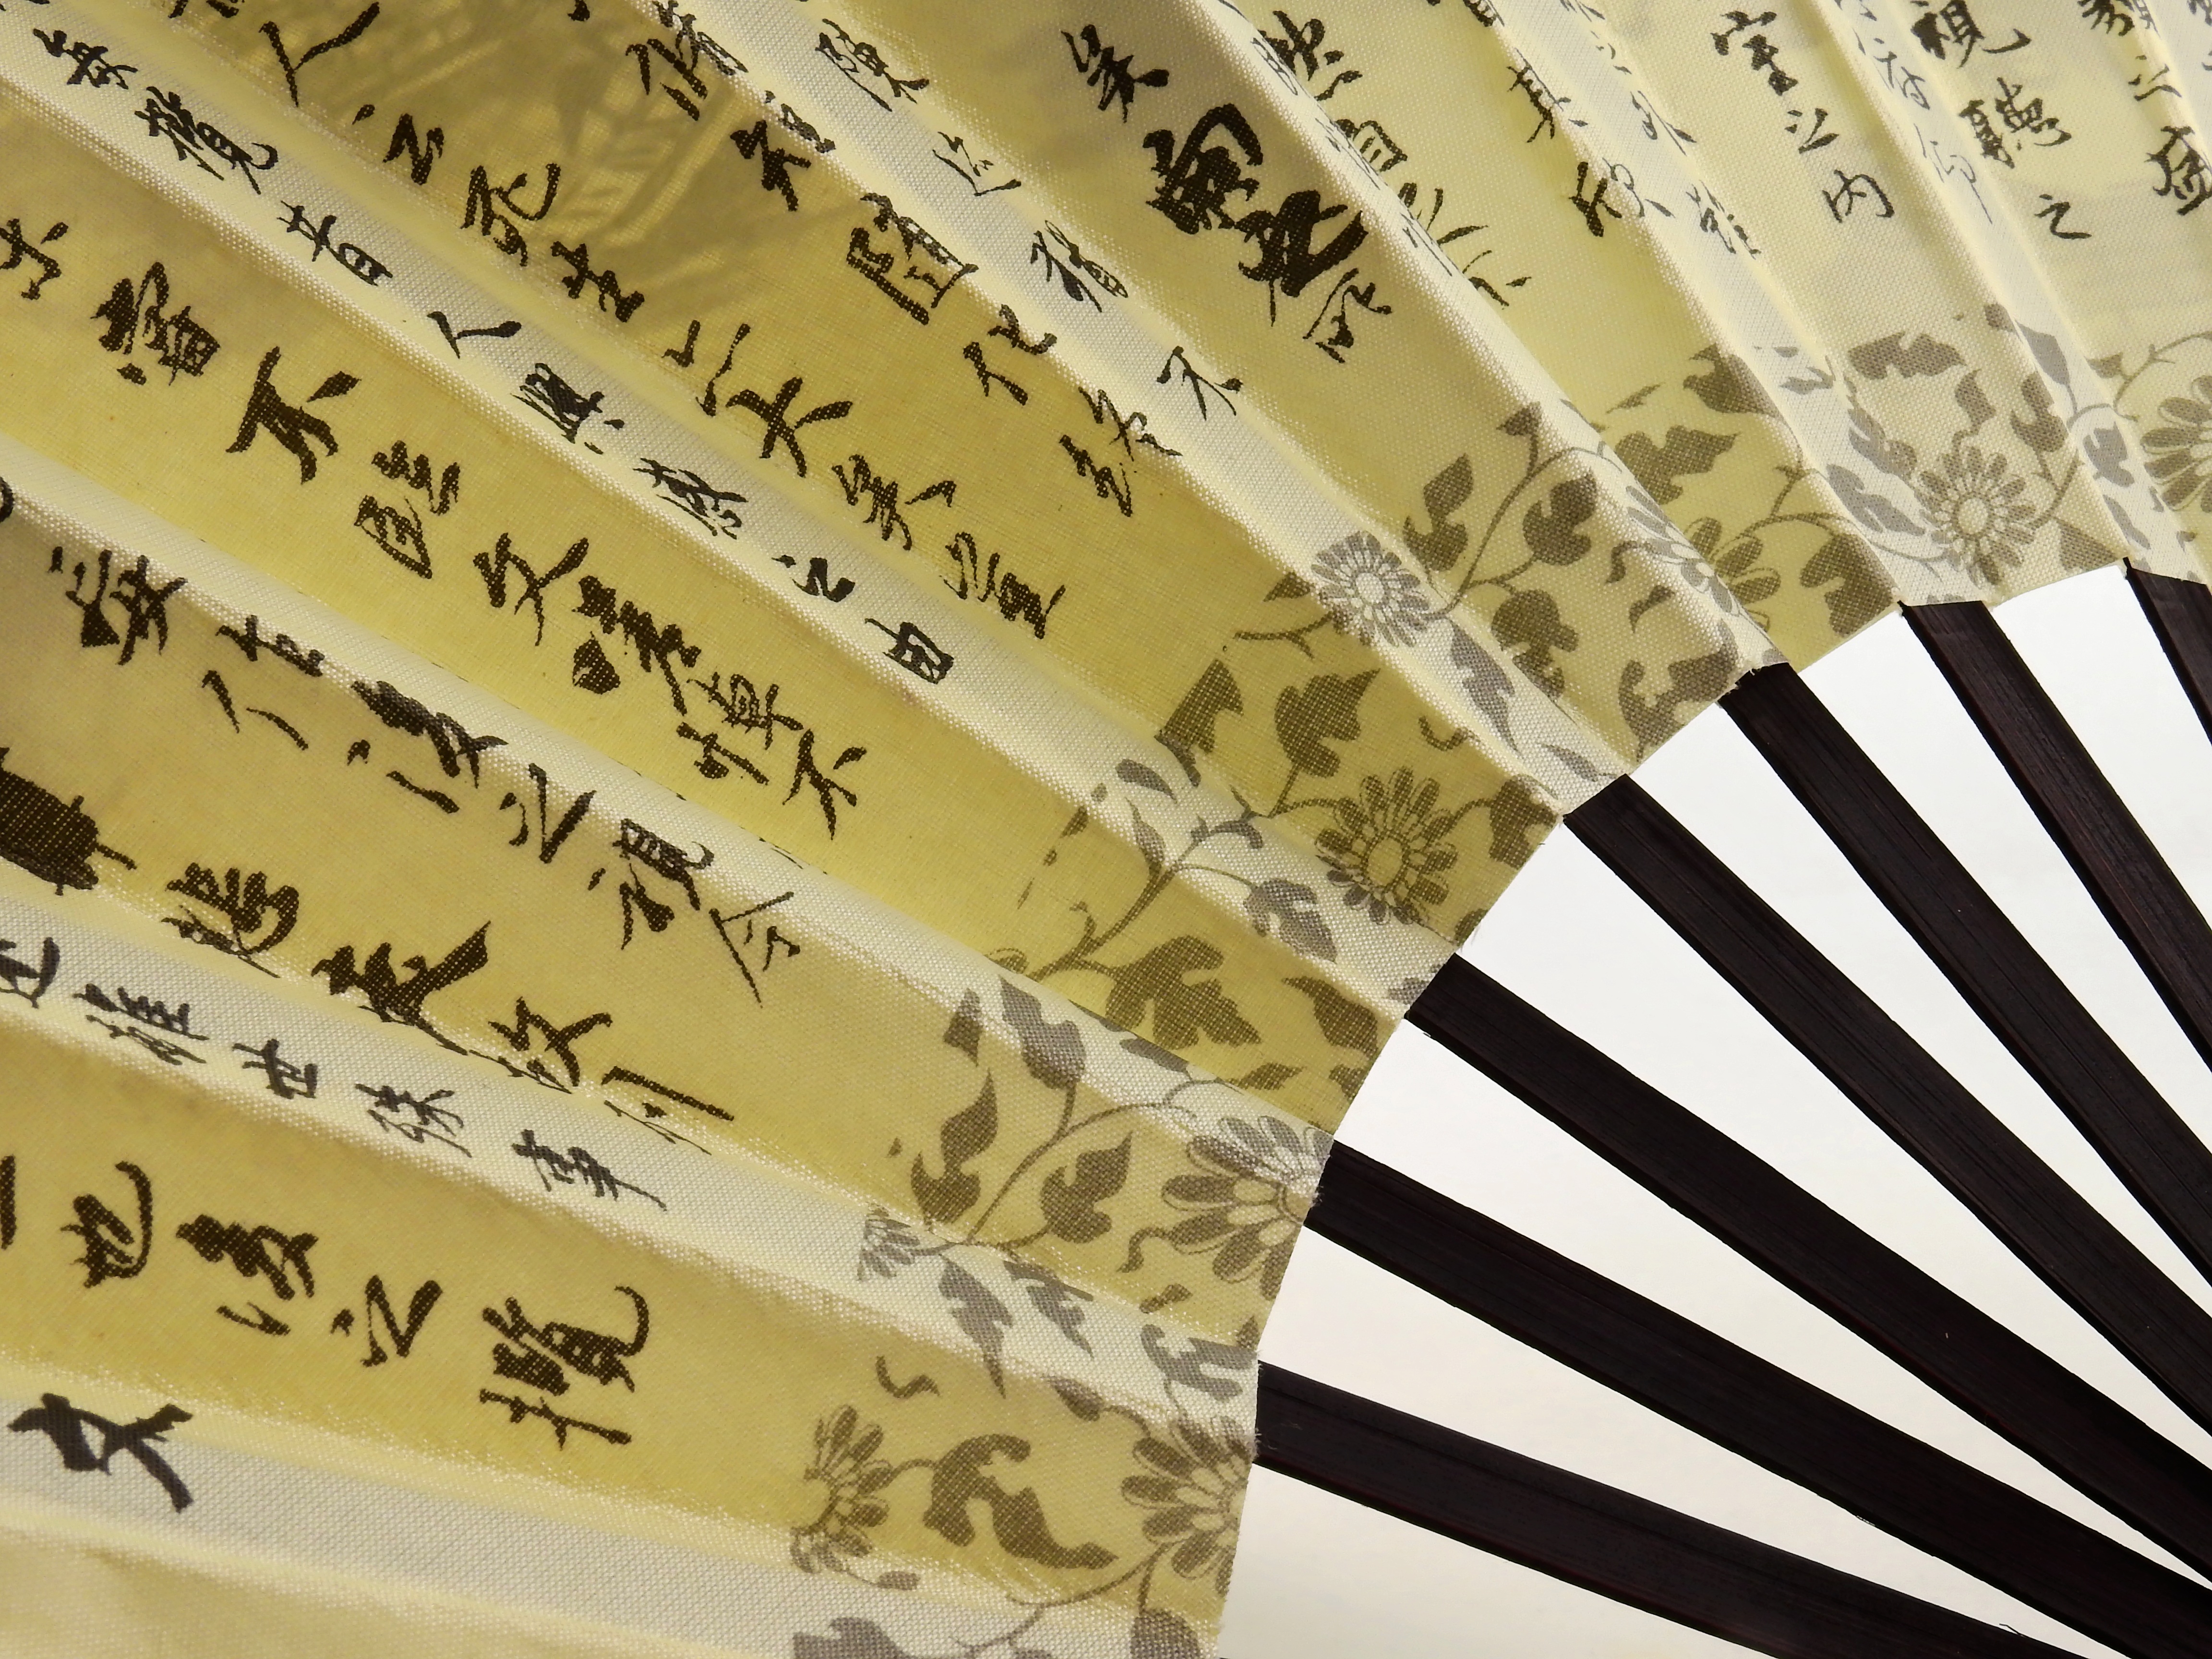
writing, pattern, asia, craft, paper, deco, brand, font, background, wallpaper, calligraphy, china, characters, subjects, arts crafts, hand labor, hand painted